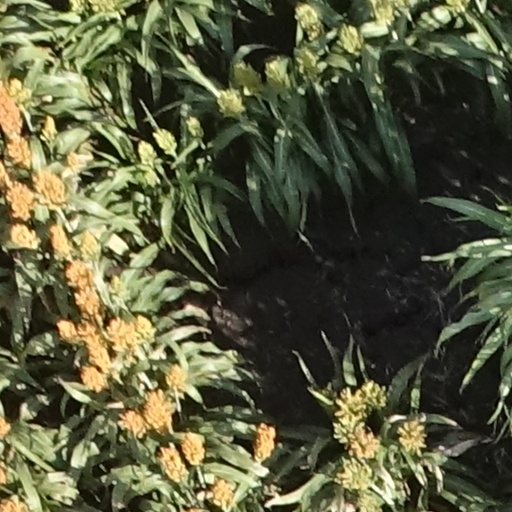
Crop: sorghum